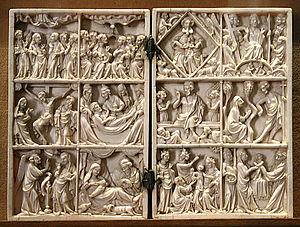
Diptyque en ivoire sculpté représentant des scènes de la vie de Jésus-Christ